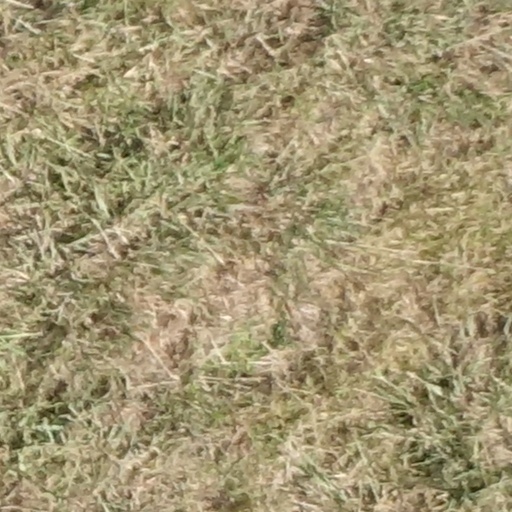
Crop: sorghum